Bryan Molloy

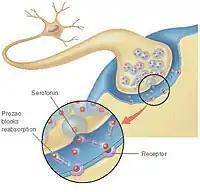
Mechanism of prozac

He worked with David T. Wong and Klaus Schmiegel. Tricyclic antidepressants had been introduced in the 1950s, and further antidepressants included monoamine oxidase inhibitors (MAOIs); these had side-effects. In 1971, Wong and Molloy went to a lecture in Indianapolis given by Solomon H. Snyder, a neuroscientist at Johns Hopkins University. This gave them a method to test new compounds similar to antihistamines found by Molloy, one being fluoxetine.